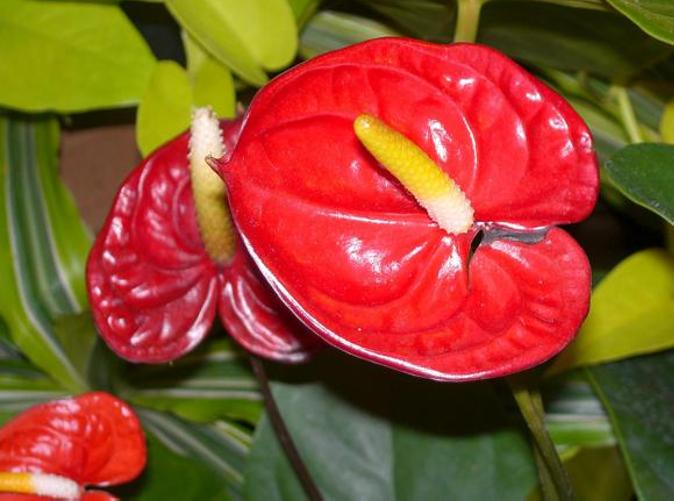
Label: anthurium